Dry ice

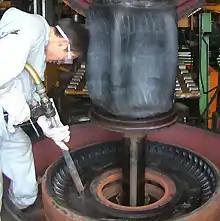
Dry ice blasting used for cleaning a rubber mold

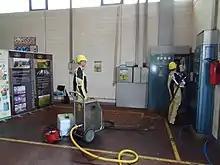
Dry ice blasting used for cleaning electrical installations

It is frequently used to package items that must remain cold or frozen, such as ice cream or biological samples, in the absence of availability or practicality of mechanical cooling.